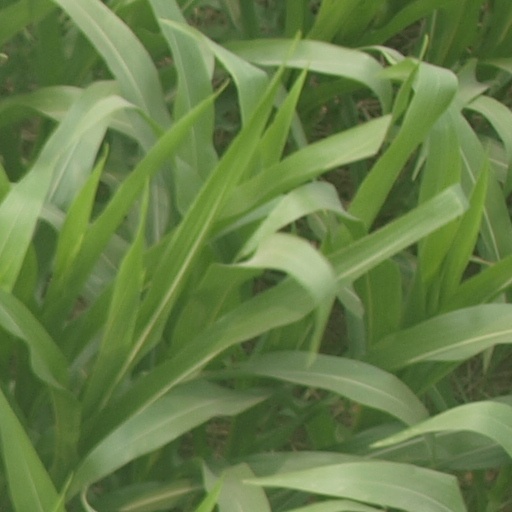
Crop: maize; corn